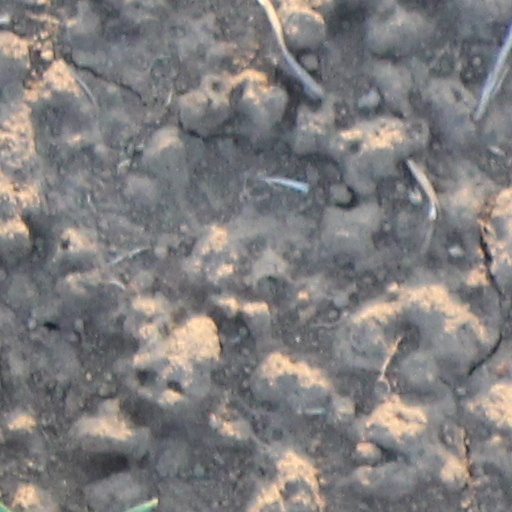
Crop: wheat